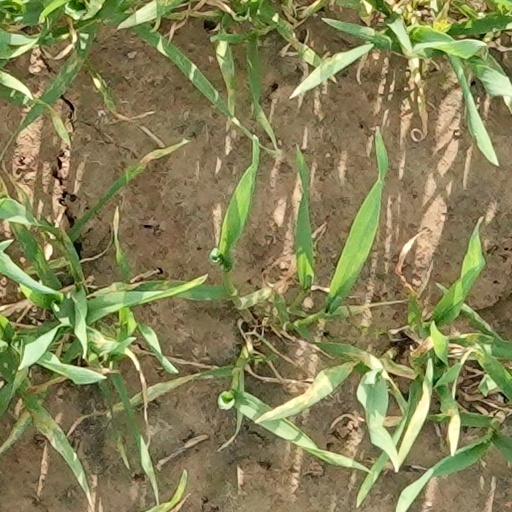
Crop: wheat